Claus P. Andersen House

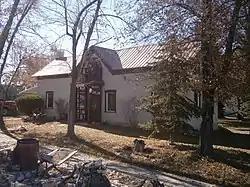

The Claus P. Andersen House, in Ephraim. Utah, United States was built c.1865. It was listed on the National Register of Historic Places in 1983.